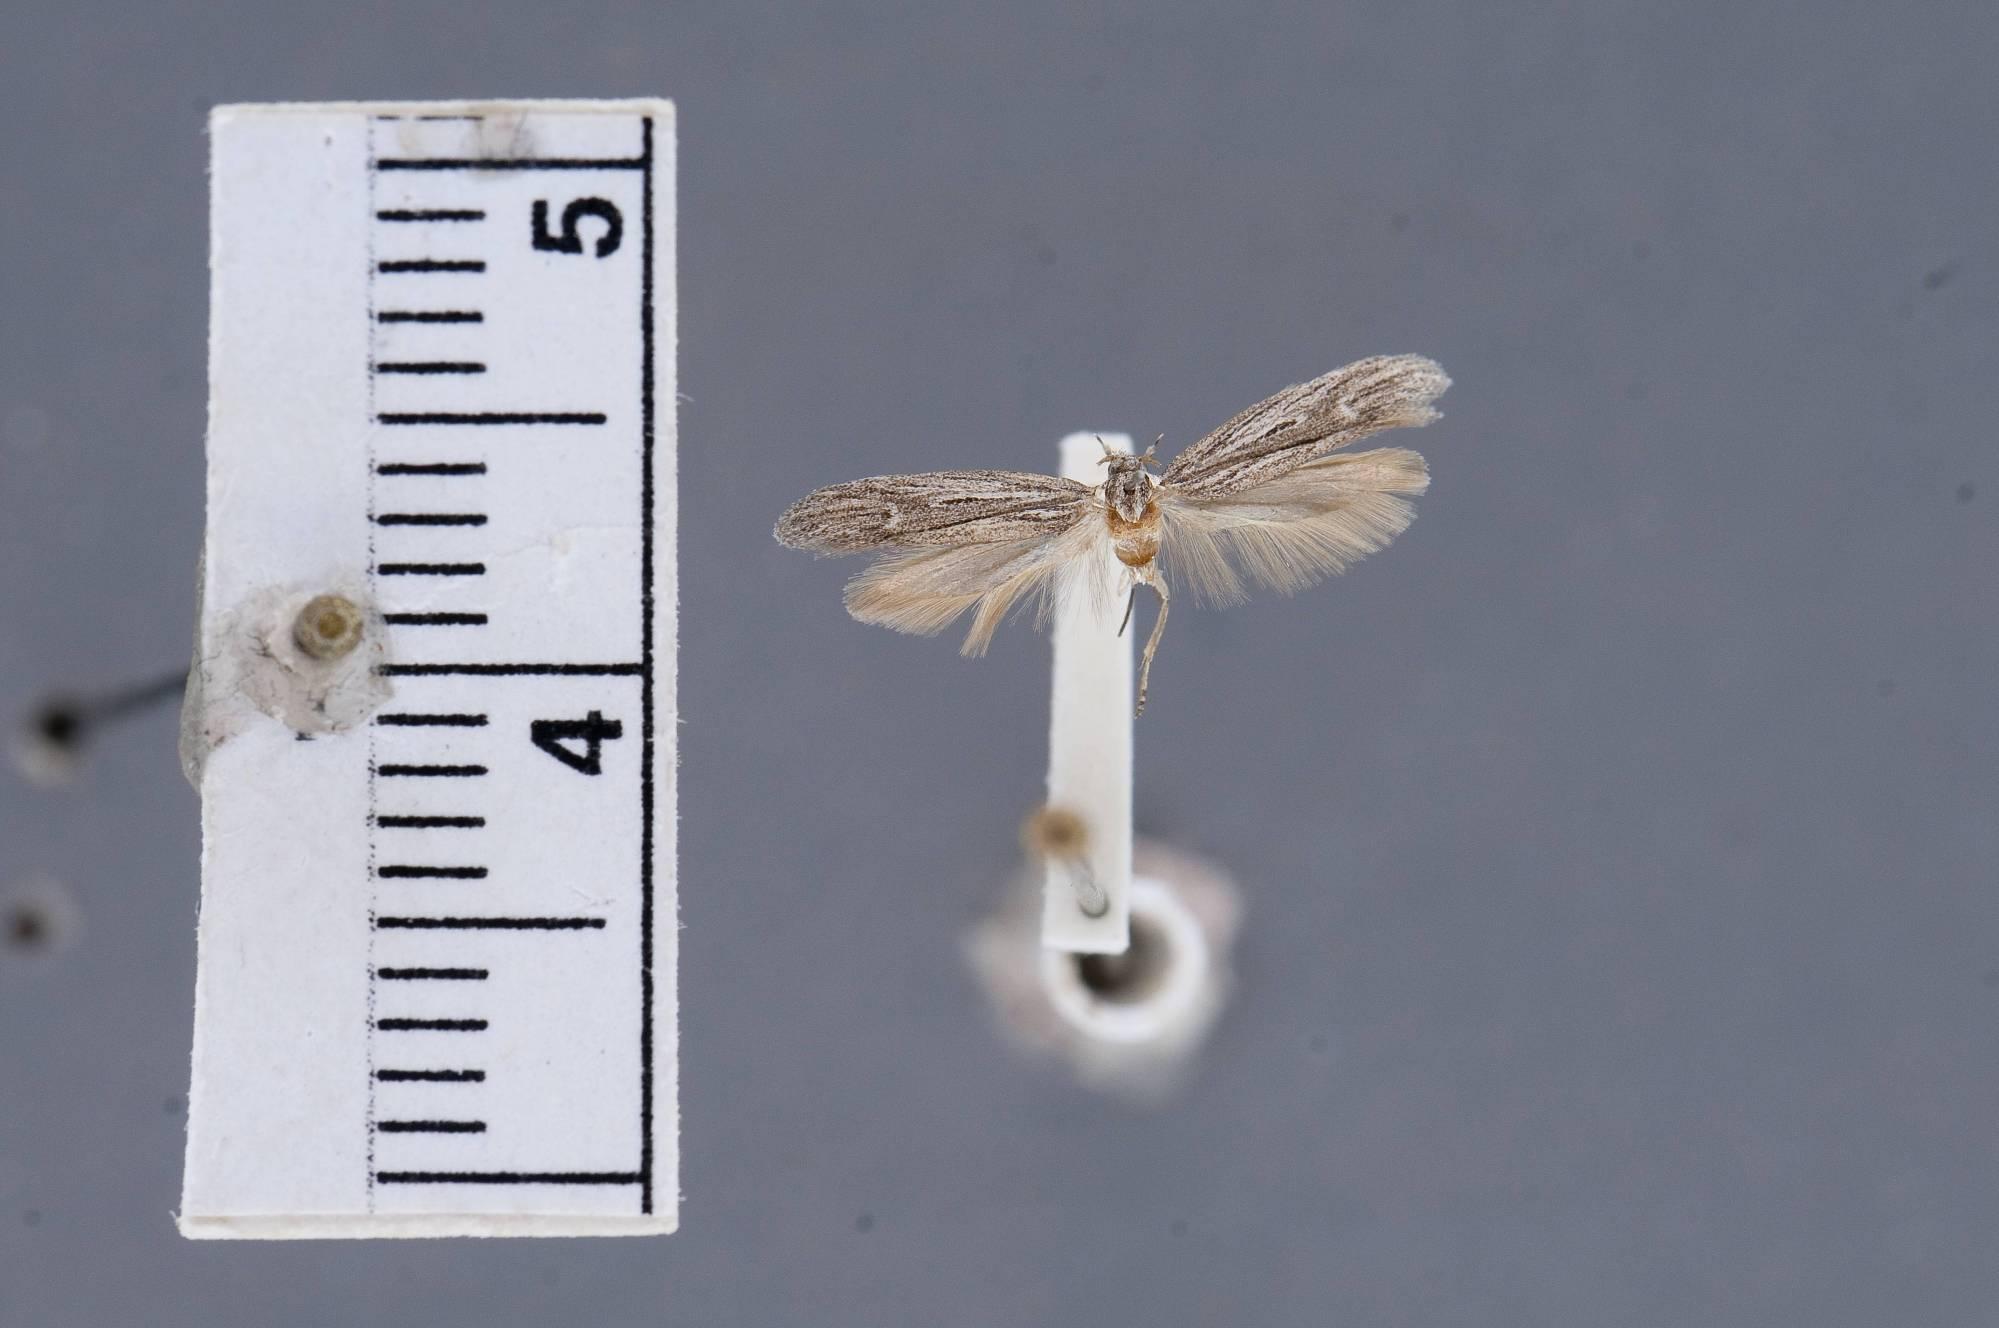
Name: Anoncia mones
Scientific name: Anoncia mones Hodges, 1978
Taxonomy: Animalia, Arthropoda, Insecta, Lepidoptera, Glossata, Cosmopterigidae, Cosmopteriginae
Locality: Guadalupe Mountains, Cherry Canyon, 5096', Culberson, Texas, United States
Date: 22 May 1973